Bezruky

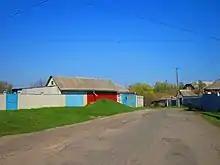

Bezruky (Безручки) is a village in the Kharkiv Raion of Kharkiv Oblast in Ukraine. The area was invaded by Russia in 2022 and liberated by Ukraine the same year.